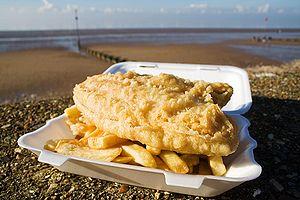
Whitby /ˈwɪtbi/ est une ville portuaire du Yorkshire du Nord, en Angleterre. Situé à 76 km de York, à l'embouchure de l'Esk, c'est un port de pêche et une destination touristique. Sa population est de 13 594 habitants en 2001.
L'Australie, en forme longue le Commonwealth d'Australie, est un pays de l'hémisphère sud dont la superficie couvre la plus grande partie de l'Océanie. En plus de l'île éponyme, l'Australie comprend également la Tasmanie ainsi que d’autres îles des océans Austral, Pacifique et Indien. Elle revendique aussi 6 000 000 km² en Antarctique. Les nations voisines comprennent notamment l'Indonésie, le Timor oriental et la Papouasie-Nouvelle-Guinée au nord, les îles Salomon, Vanuatu et le territoire français de Nouvelle-Calédonie au nord-est, la Nouvelle-Zélande au sud-est ainsi que le territoire français des îles Kerguelen à l'ouest des îles australiennes Heard et McDonald.
Le fish and chips, familièrement connu sous le nom de fish supper en Écosse et en Irlande du Nord, est un plat de restauration rapide, d’origine britannique, à emporter ou à consommer sur place, consistant en un poisson frit dans de la pâte, ou de la chapelure, et servi avec des frites. Il peut être enveloppé dans un emballage de papier blanc, lui-même emballé dans du papier journal pour conserver la chaleur.
La cuisine anglaise est conditionnée par le climat, la géographie de l'Angleterre et son histoire. Son histoire inclut de nombreuses interactions avec d'autres pays européens, et l'importation d'ingrédients et d'idées en provenance notamment d'Amérique du Nord, de Chine et d'Inde, à l'époque de l'Empire britannique et de l'immigration d'après-guerre.